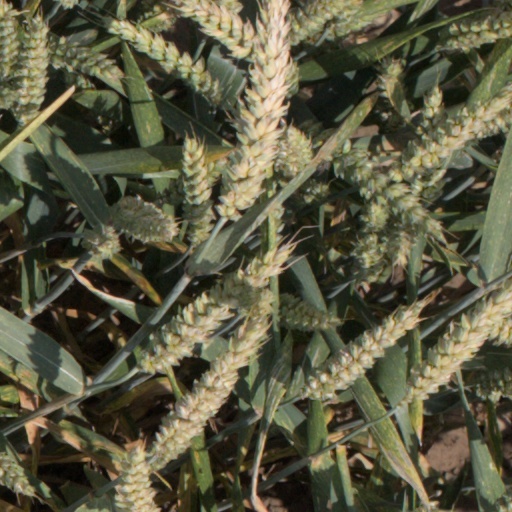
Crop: wheat